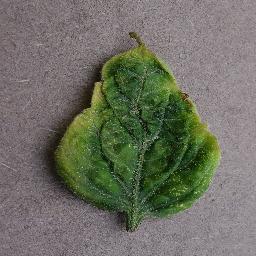
Label: Tomato___Tomato_Yellow_Leaf_Curl_Virus